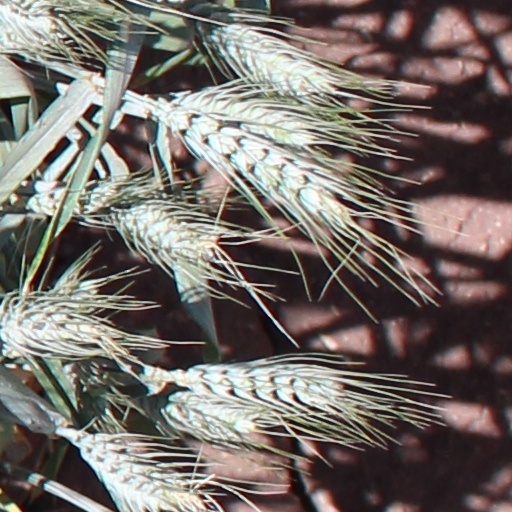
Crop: wheat